Dev.D

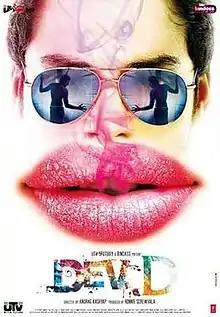
Theatrical release poster

Dev.D is a 2009 Indian Hindi-language romantic drama film written and directed by Anurag Kashyap. It is a modern-day adaptation of the novel, "Devdas." The film stars Abhay Deol, Mahie Gill and Kalki Koechlin in lead roles. The film is set in modern-day Punjab and Delhi, and follows Devendra Singh "Dev" Dhillon (Abhay Deol), a privileged young man who descends into alcohol and drug addiction after a failed relationship with his childhood love Parminder "Paro" Kaur (Mahie Gill), eventually forming an unexpected bond with Chanda (Kalki Koechlin), an escort navigating her own emotional trauma.